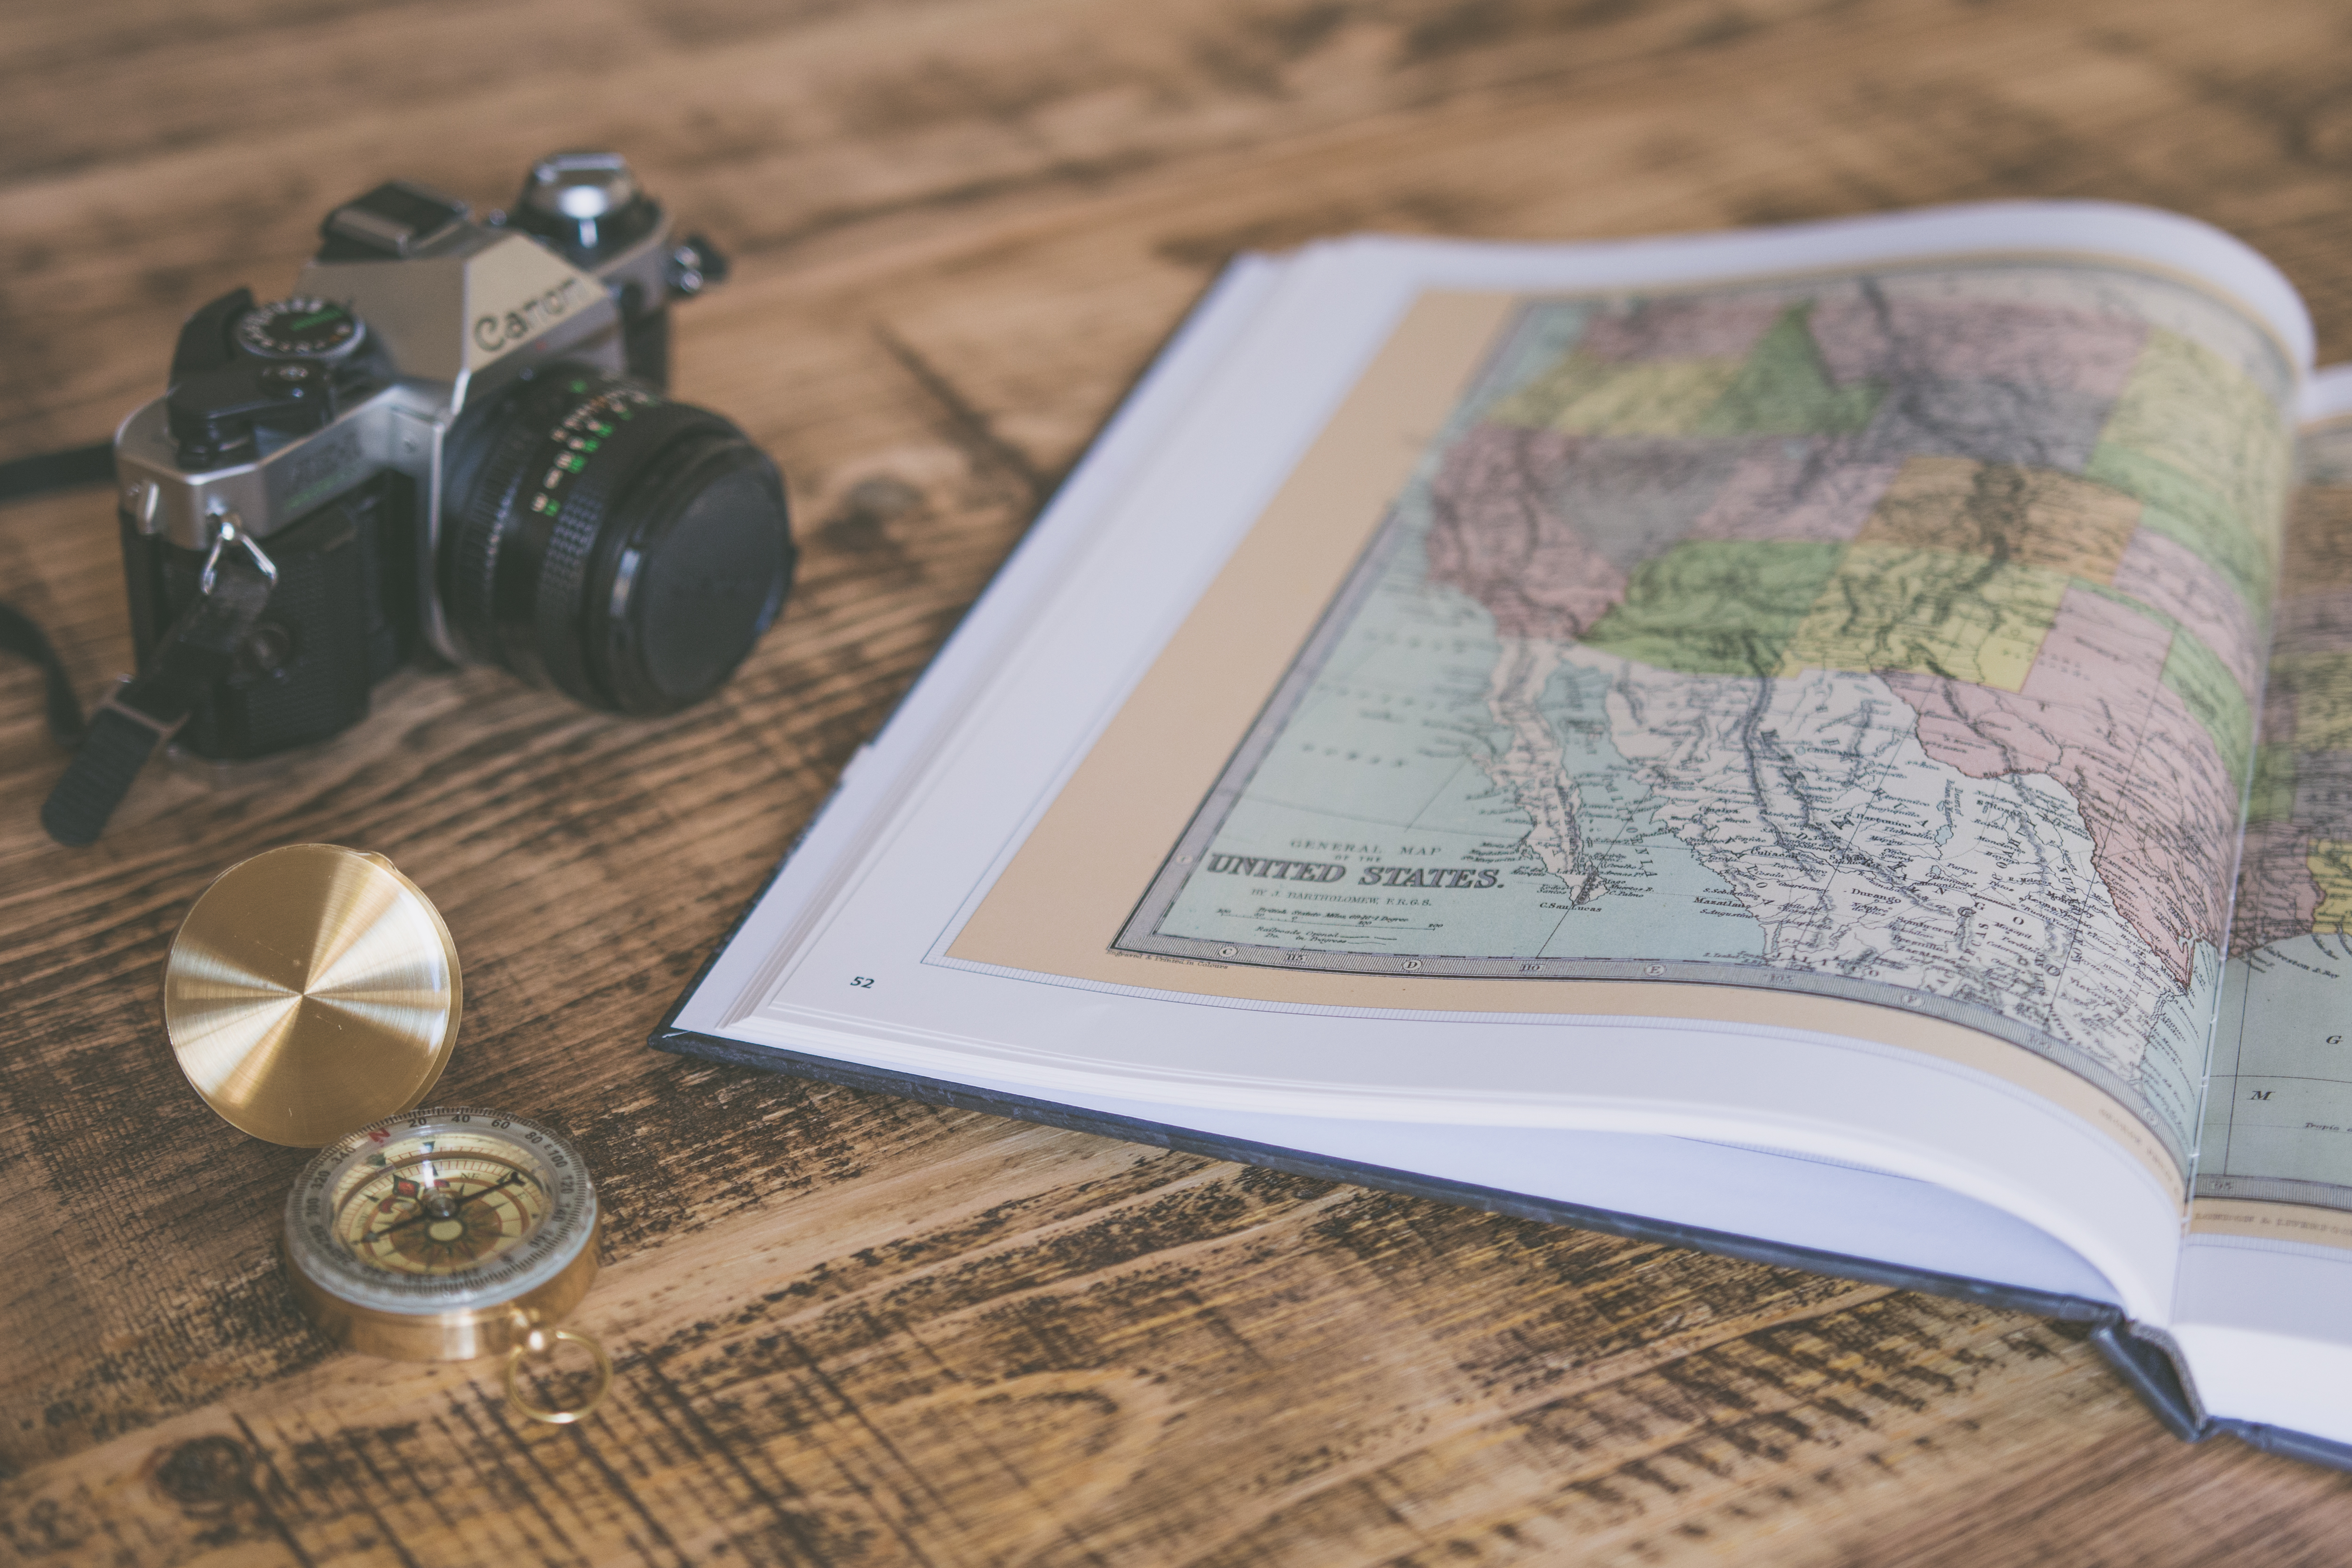
wood, design